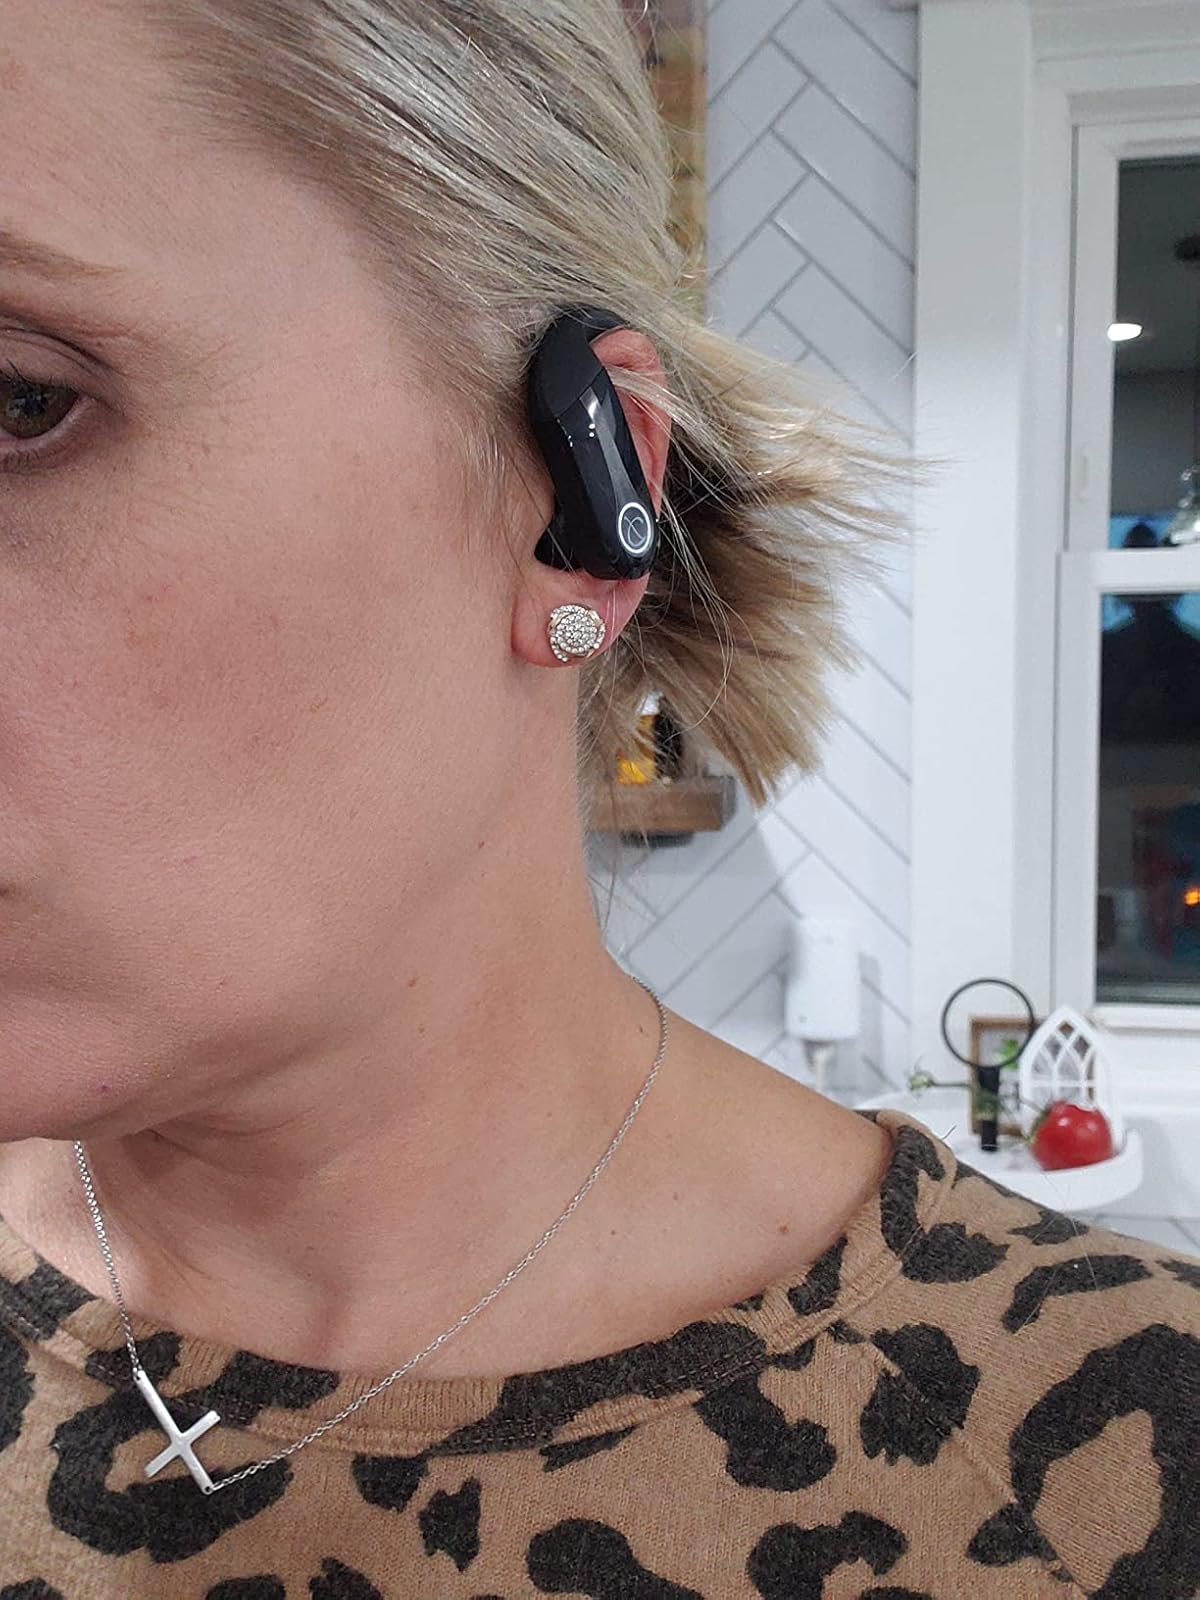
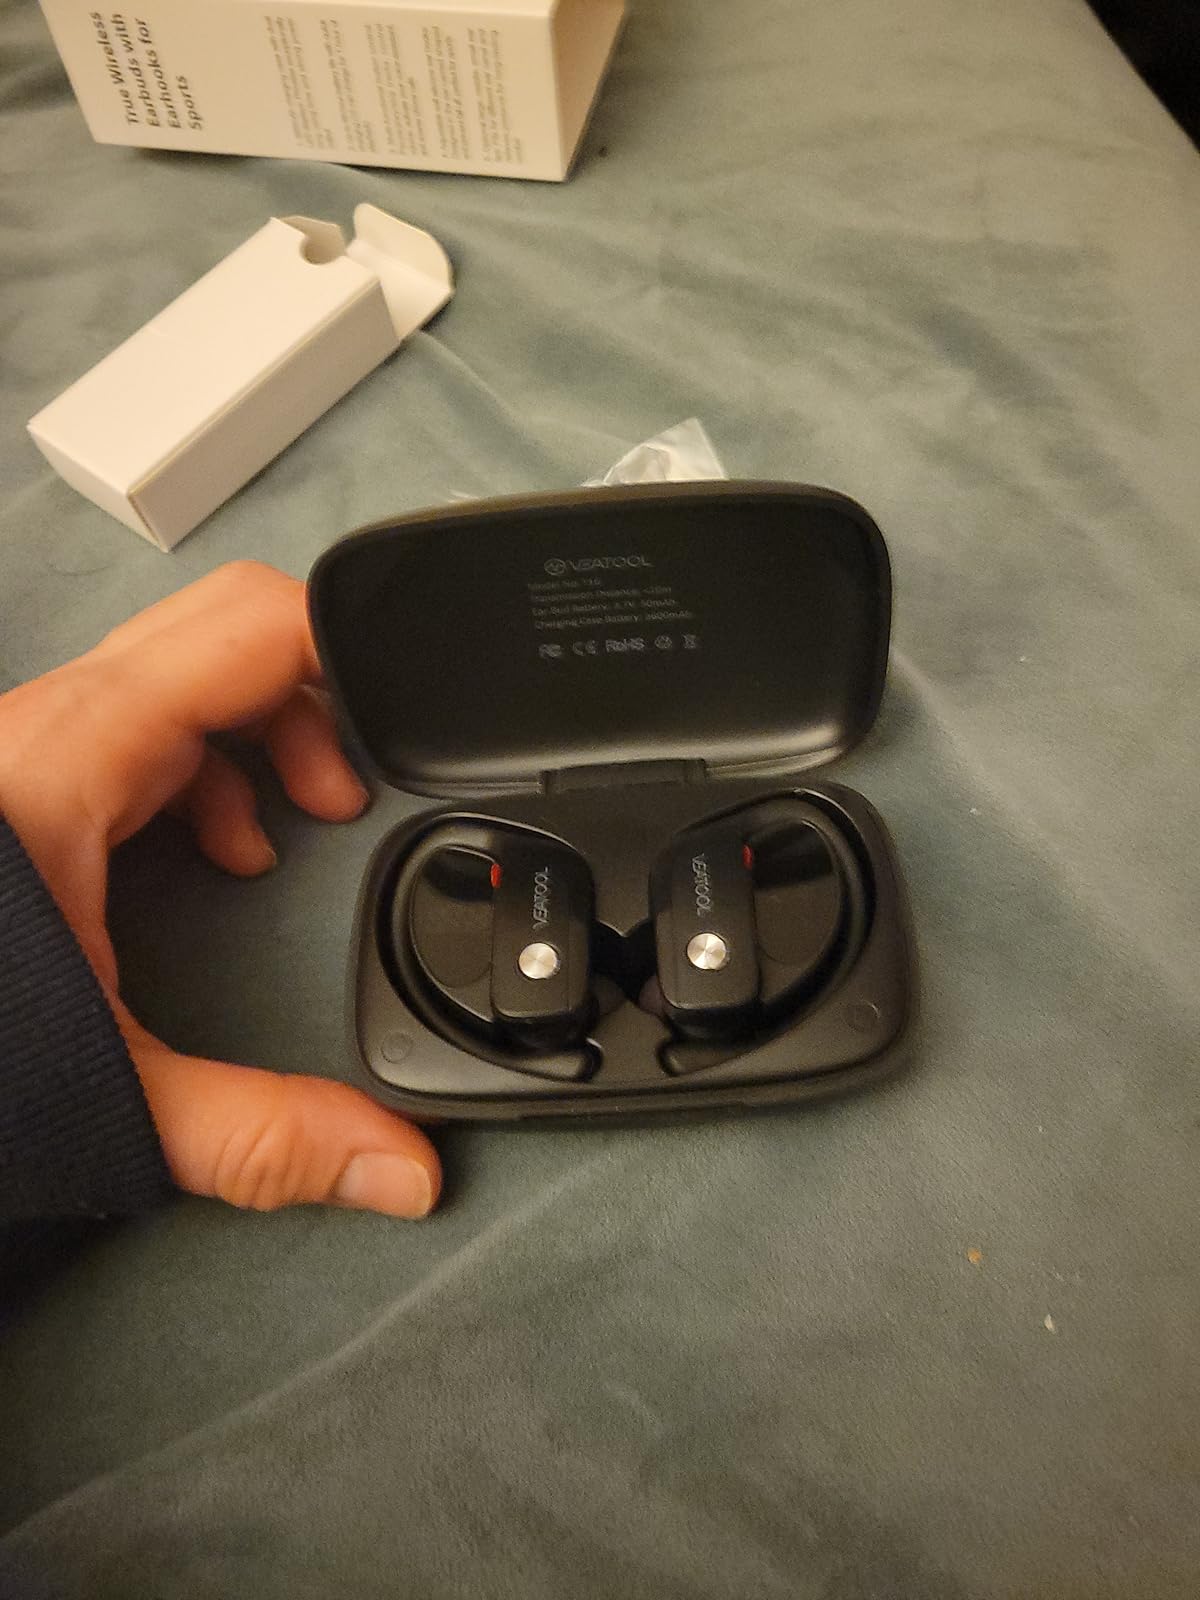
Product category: earbuds
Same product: no